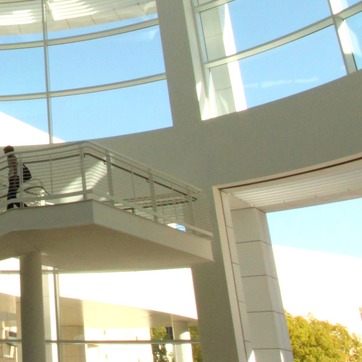
Material: painted